Pat Shurmur

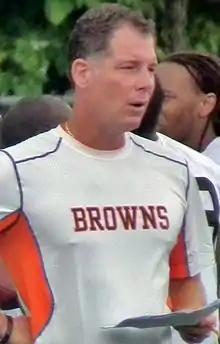
Shurmur with the Browns in 2012.

Shurmur was interviewed by the Cleveland Browns on January 7, 2011, to be their head coach. On January 13, 2011, Shurmur was hired by Mike Holmgren, with whom he shares agent Bob LaMonte, to become the next head coach of the Cleveland Browns. He was the 13th head coach in franchise history, and the sixth since the franchise's revival in 1999.